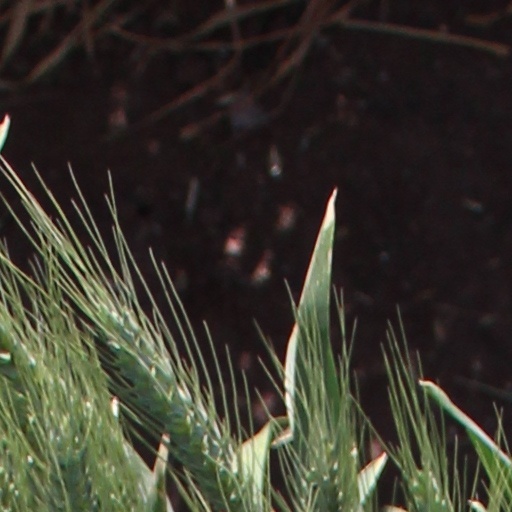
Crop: wheat